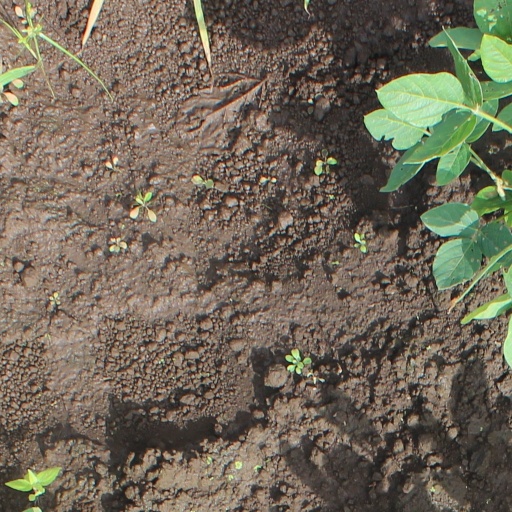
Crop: soybean